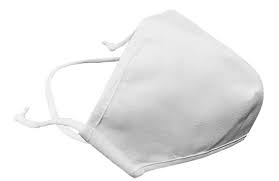
Waste category: trash